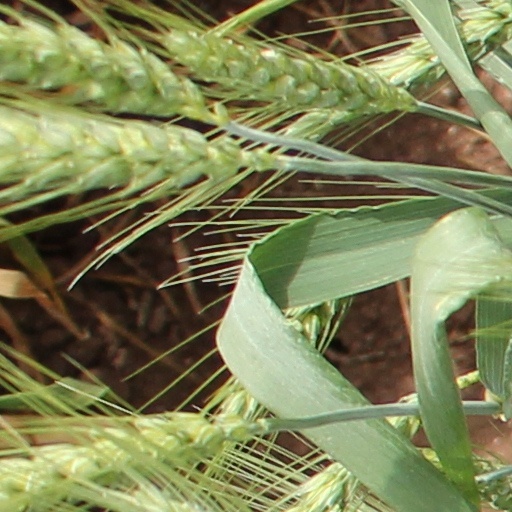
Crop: wheat